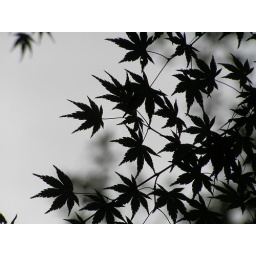
The sunshine has gone. The sky is completely grey, covered with thick cloud. I'm standing under a large maple tree.